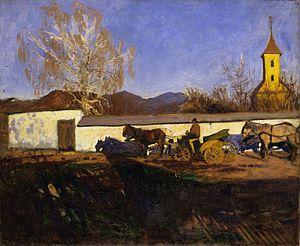
Les fauves hongrois, en dépit du fait qu’ils n'ont jamais constitué un groupe structuré, ont joué un rôle décisif au sein du mouvement avant-gardiste magyar. Leur point commun résidait dans le fait qu'ils étudiaient à Paris au début du XXᵉ siècle. Certains sont rentrés en Hongrie, d'autres sont restés à Paris et, forts de leurs acquis, y ont réalisé des œuvres fauvistes en même temps, à un ou deux ans d'intervalle, que leurs confrères français de renom.